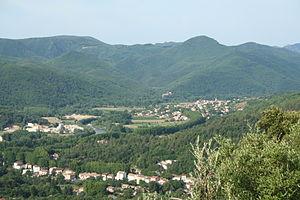
Le Poujol-sur-Orb (Hérault) - La vallée de l'Orb et Le Poujol-sur-Orb vus depuis Capimont.
Le Poujol-sur-Orb est une commune française située dans le département de l'Hérault, en région Occitanie.